Grey triggerfish

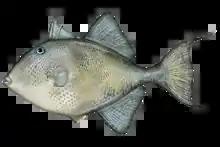
Sketch of grey triggerfish

The grey triggerfish is fished recreationally around Florida and elsewhere. It is known as a notorious bait stealer and is found over hard bottom in depths off the Atlantic Coast of Florida, often in association with black sea bass and red snapper. Because of its bony mouth it needs a small sharp hook which is usually baited with squid or cut bait. The flesh is of high quality but the consumption of this fish has been linked to isolated cases of ciguatera poisoning.